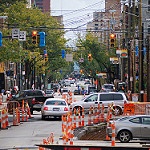
Label: non_damage_buildings_street